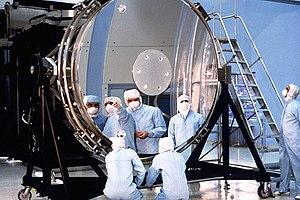
Le télescope spatial Hubble est un télescope spatial développé par la NASA avec une participation de l'Agence spatiale européenne, opérationnel depuis 1990. Son miroir de grande taille, qui lui permet de restituer des images avec une résolution angulaire inférieure à 0,1 seconde d'arc, ainsi que sa capacité à observer à l'aide d'imageurs et de spectroscopes dans l'infrarouge proche et l'ultraviolet, lui permettent de surclasser, pour de nombreux types d'observation, les instruments au sol les plus puissants, handicapés par la présence de l'atmosphère terrestre. Les données collectées par Hubble ont contribué à des découvertes de grande portée dans le domaine de l'astrophysique, telles, que la mesure du taux d'expansion de l'Univers, la confirmation de la présence de trous noirs supermassifs au centre des galaxies, ou l'existence de la matière noire et de l'énergie noire.